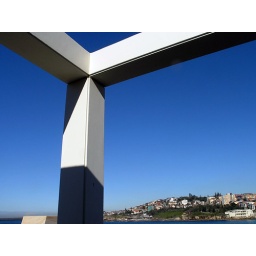
clear sky above coogee beach in july 2006